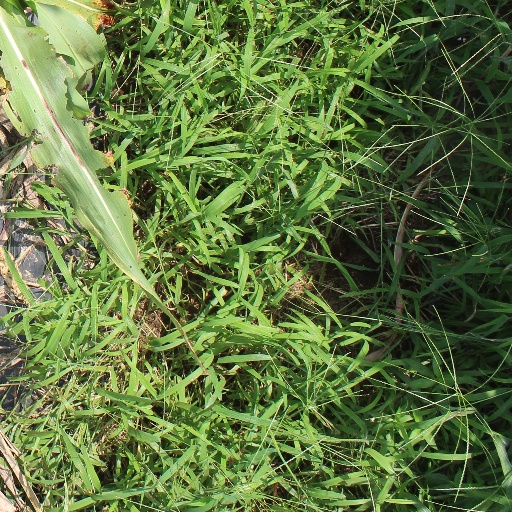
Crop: sorghum